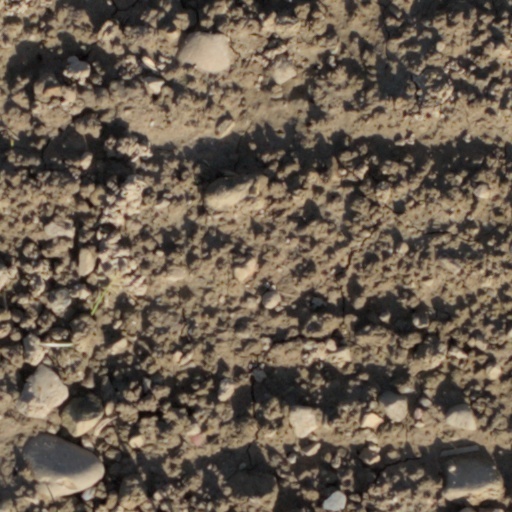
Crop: wheat